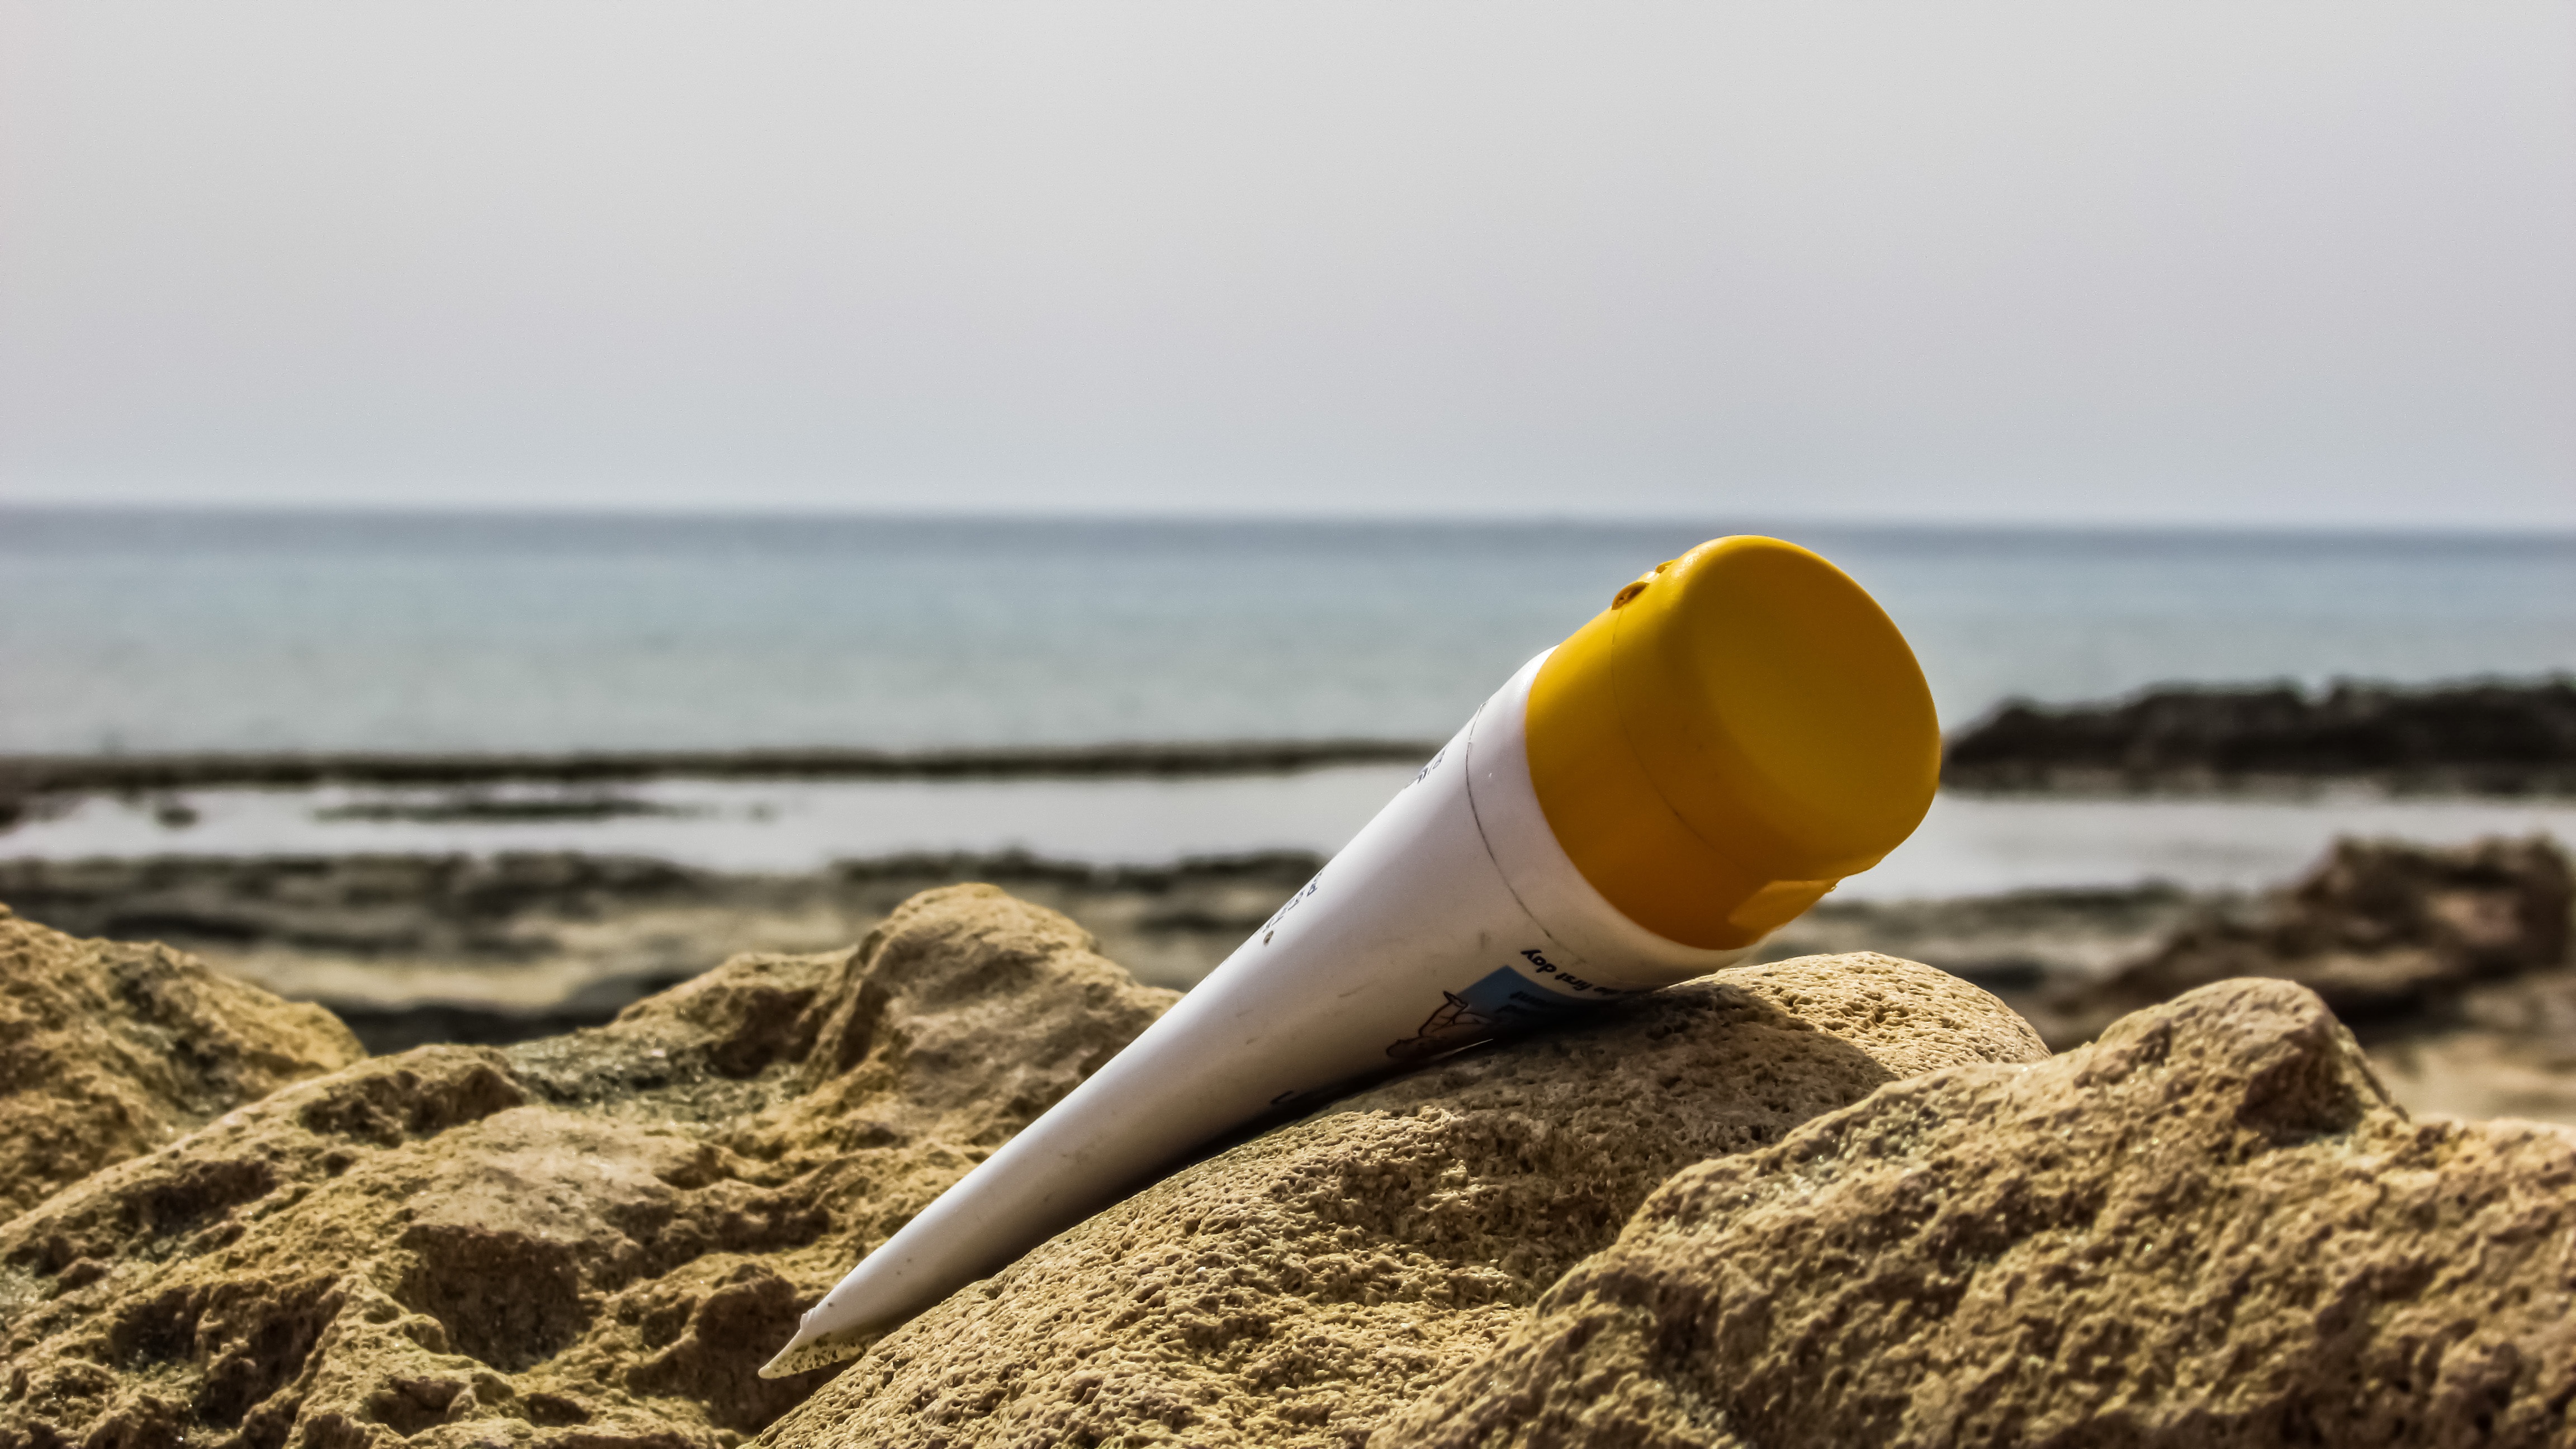
beach, sea, coast, water, sand, rock, ocean, shore, wave, summer, vacation, leg, sunbathing, tan, yellow, material, protection, suntan, sun cream